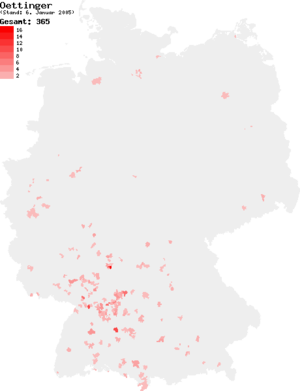
Oettinger, bière allemande